Texaco Station No. 1

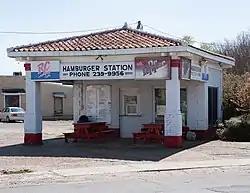

The Texaco Station No. 1 is a historic automotive service station at 110 East Main Street in Paragould, Arkansas. Built in 1925, it is a Mission-style brick building with a canopy extending to cover the service area. It is one of only two surviving early gas stations in the city, and was used as a service station until about 1970, going through a number of ownership and fuel supplier changes. In 1985 it was converted into the Hamburger Station, a restaurant.